Port of Augusta

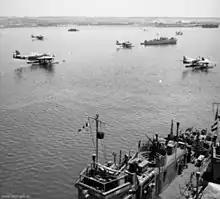
The Italian seaplane base at the port of Augusta, Sicily, Italy, circa in September 1943. Visible are six Italian CANT Z.506 Airone seaplanes

An air base was built in Augusta harbor between November 1917 and 1920 with a reinforced concrete airship hangar for use as a bombing and gunnery training school and as a reconnaissance base. Converted into a seaplane station in 1925, it became Italy’s main seaplane base on Sicily. During the war years, some 30 seaplanes were usually here at any one time including the types CANT Z.501 Gabbiano, CANT Z.506 Airone, Fiat RS.14 and the IMAM Ro.43. The base was protected by the Augusta harbor and town defenses which in late 1942 consisted of at least 8 to 13 anti-aircraft gun positions with 45-65 heavy anti-aircraft guns and 8 light anti-aircraft guns.